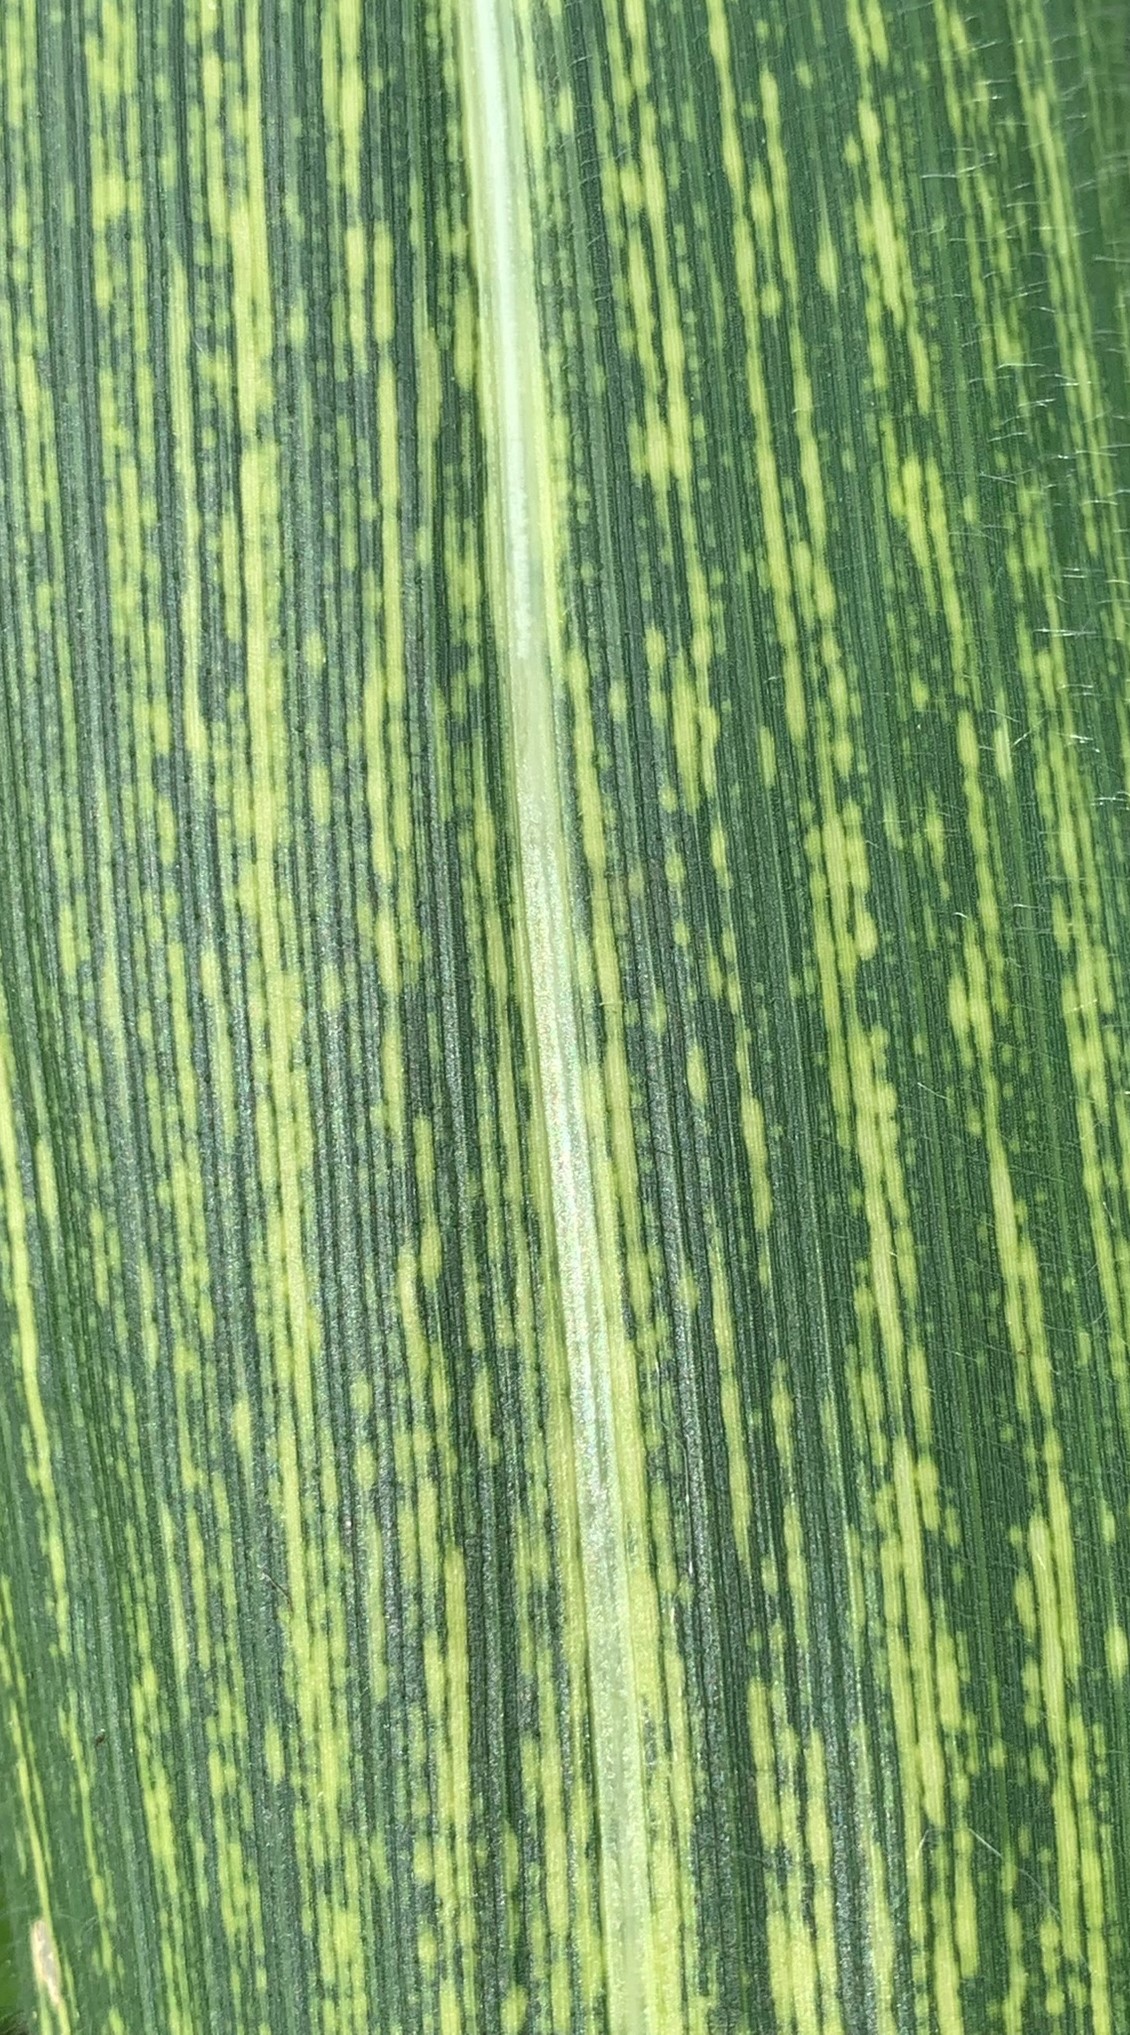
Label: MSV